Deadwood Formation

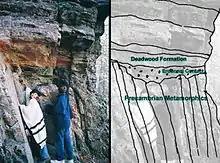
The angular unconformity between the Deadwood Formation and the underlying Precambrian metamorphic rocks near Rapid City, South Dakota.

At the type locality in the Black Hills of South Dakota and in many other areas, the Deadwood Formation rests unconformably on Precambrian metamorphic rocks that were exposed to a long period of erosion prior to the deposition of the formation. In western Montana, western Saskatchewan and Alberta it overlies the Middle Cambrian rocks of the Earlie Formation or the Pika Formation.